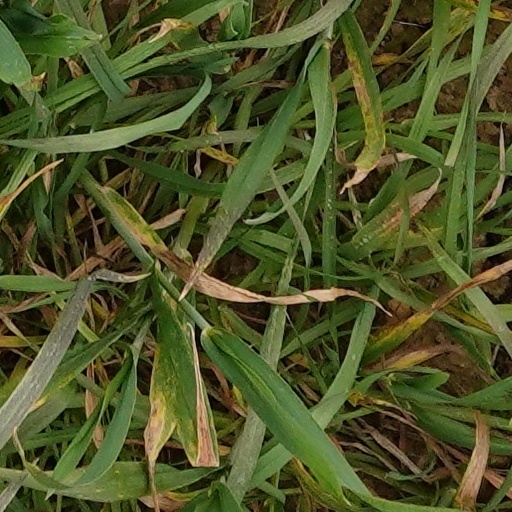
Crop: wheat